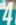
Number: 4